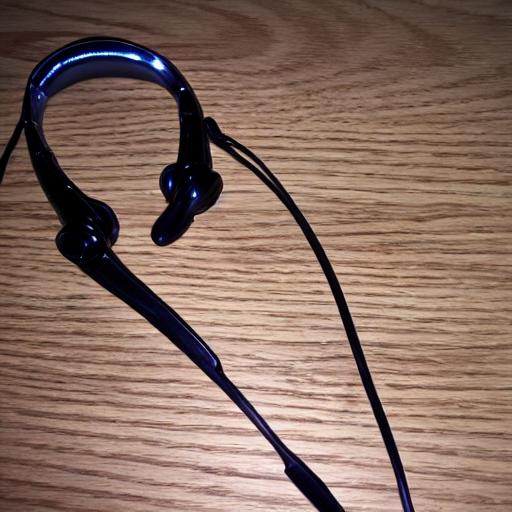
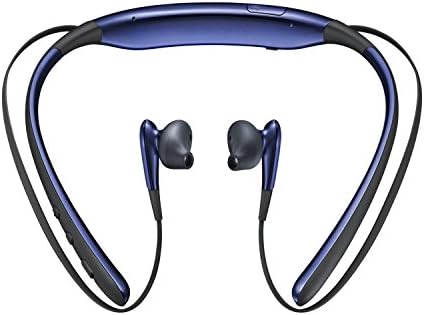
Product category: headphones
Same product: no